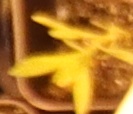
Label: Kochia